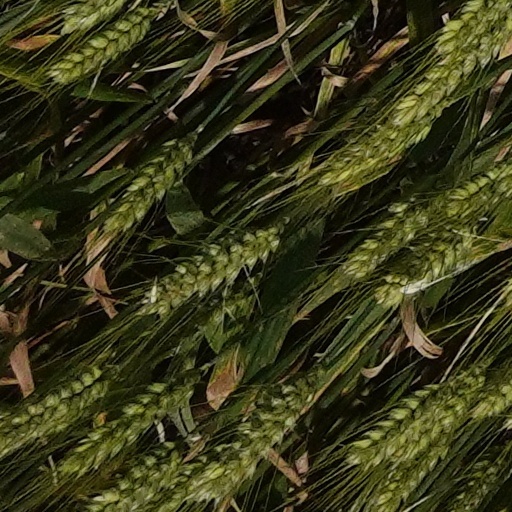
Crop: wheat